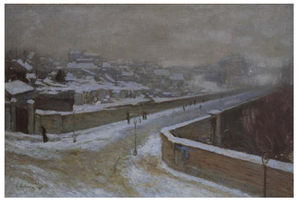
Gustave Leheutre né à Troyes le 26 juillet 1861 et mort à Paris le 19 août 1932 est un peintre, dessinateur et graveur français.